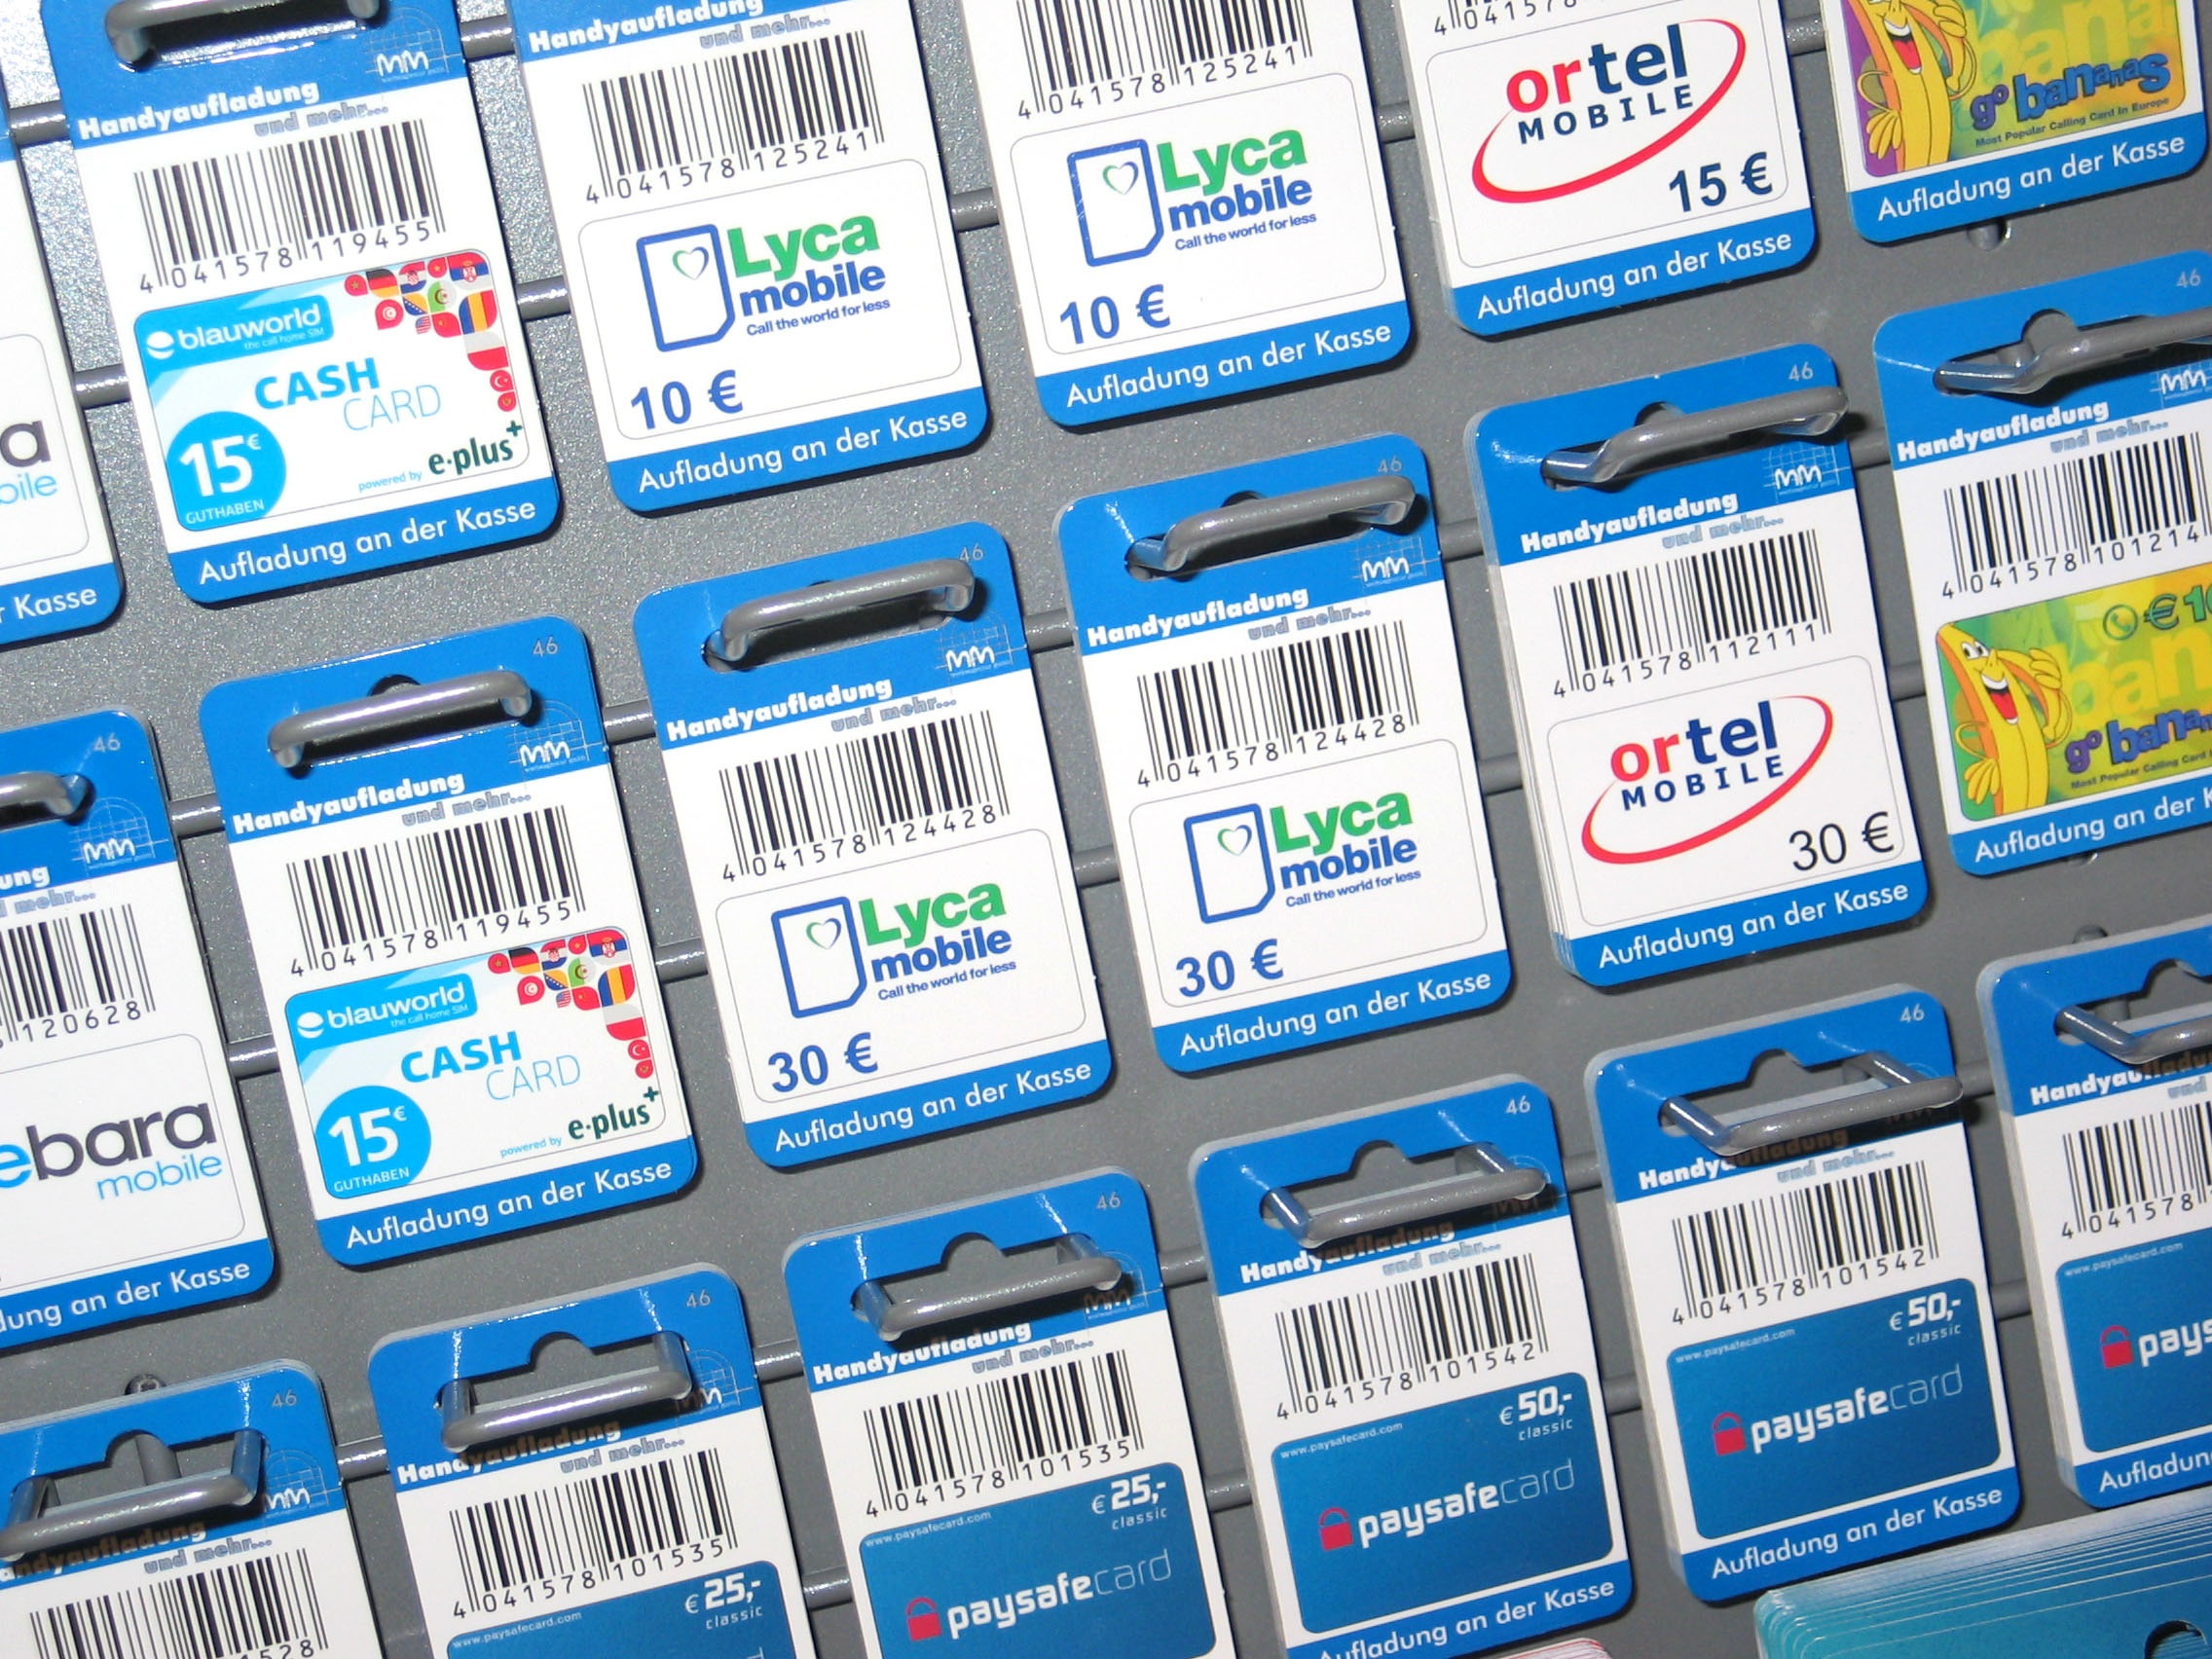
phone, mobile phone, label, brand, product, background image, font, background, buy, recharge, call now, phone cards, redeem, have good, vodafone, mobile map, without contract, recharge voucher, fonic, congstar, otelo, simyo